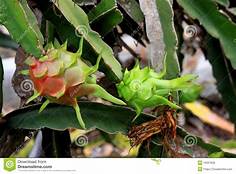
Label: Dragonfruit